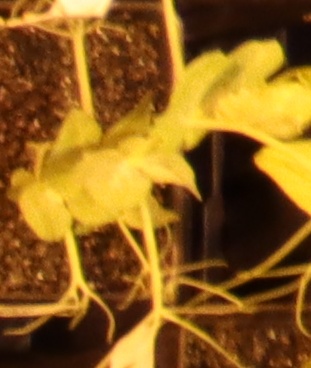
Label: Field Pea